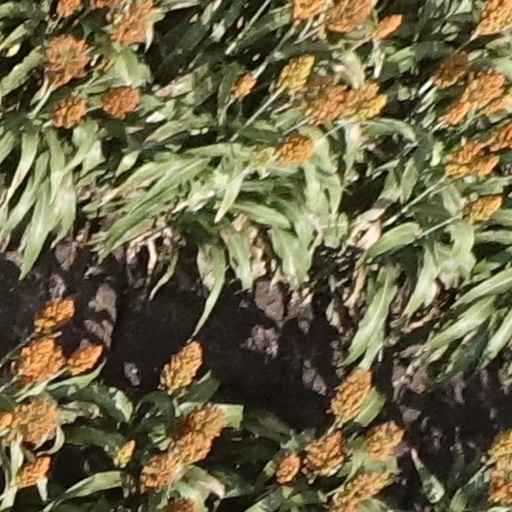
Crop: sorghum